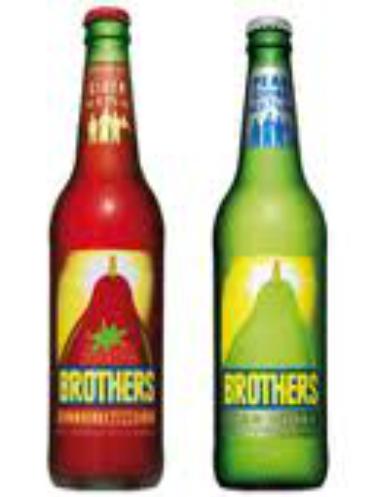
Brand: Brothers Cider
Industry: Food